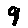
Label: 9